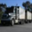
Label: truck